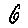
Label: 6